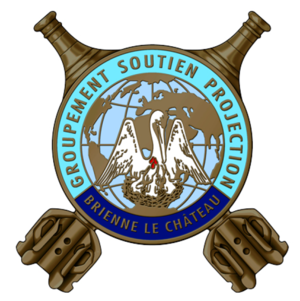
Héraldique
Le service interarmées des munitions est un organisme interarmées des forces armées françaises créé par un arrêté le 25 mars 2011. Il est constitué de pyrotechniciens de l'Armée de Terre, des mécaniciens armements de l'Armée de l'Air, de pyrotechniciens de la Marine et de personnel civil de la Défense, dont des ouvriers d'État en pyrotechnie.